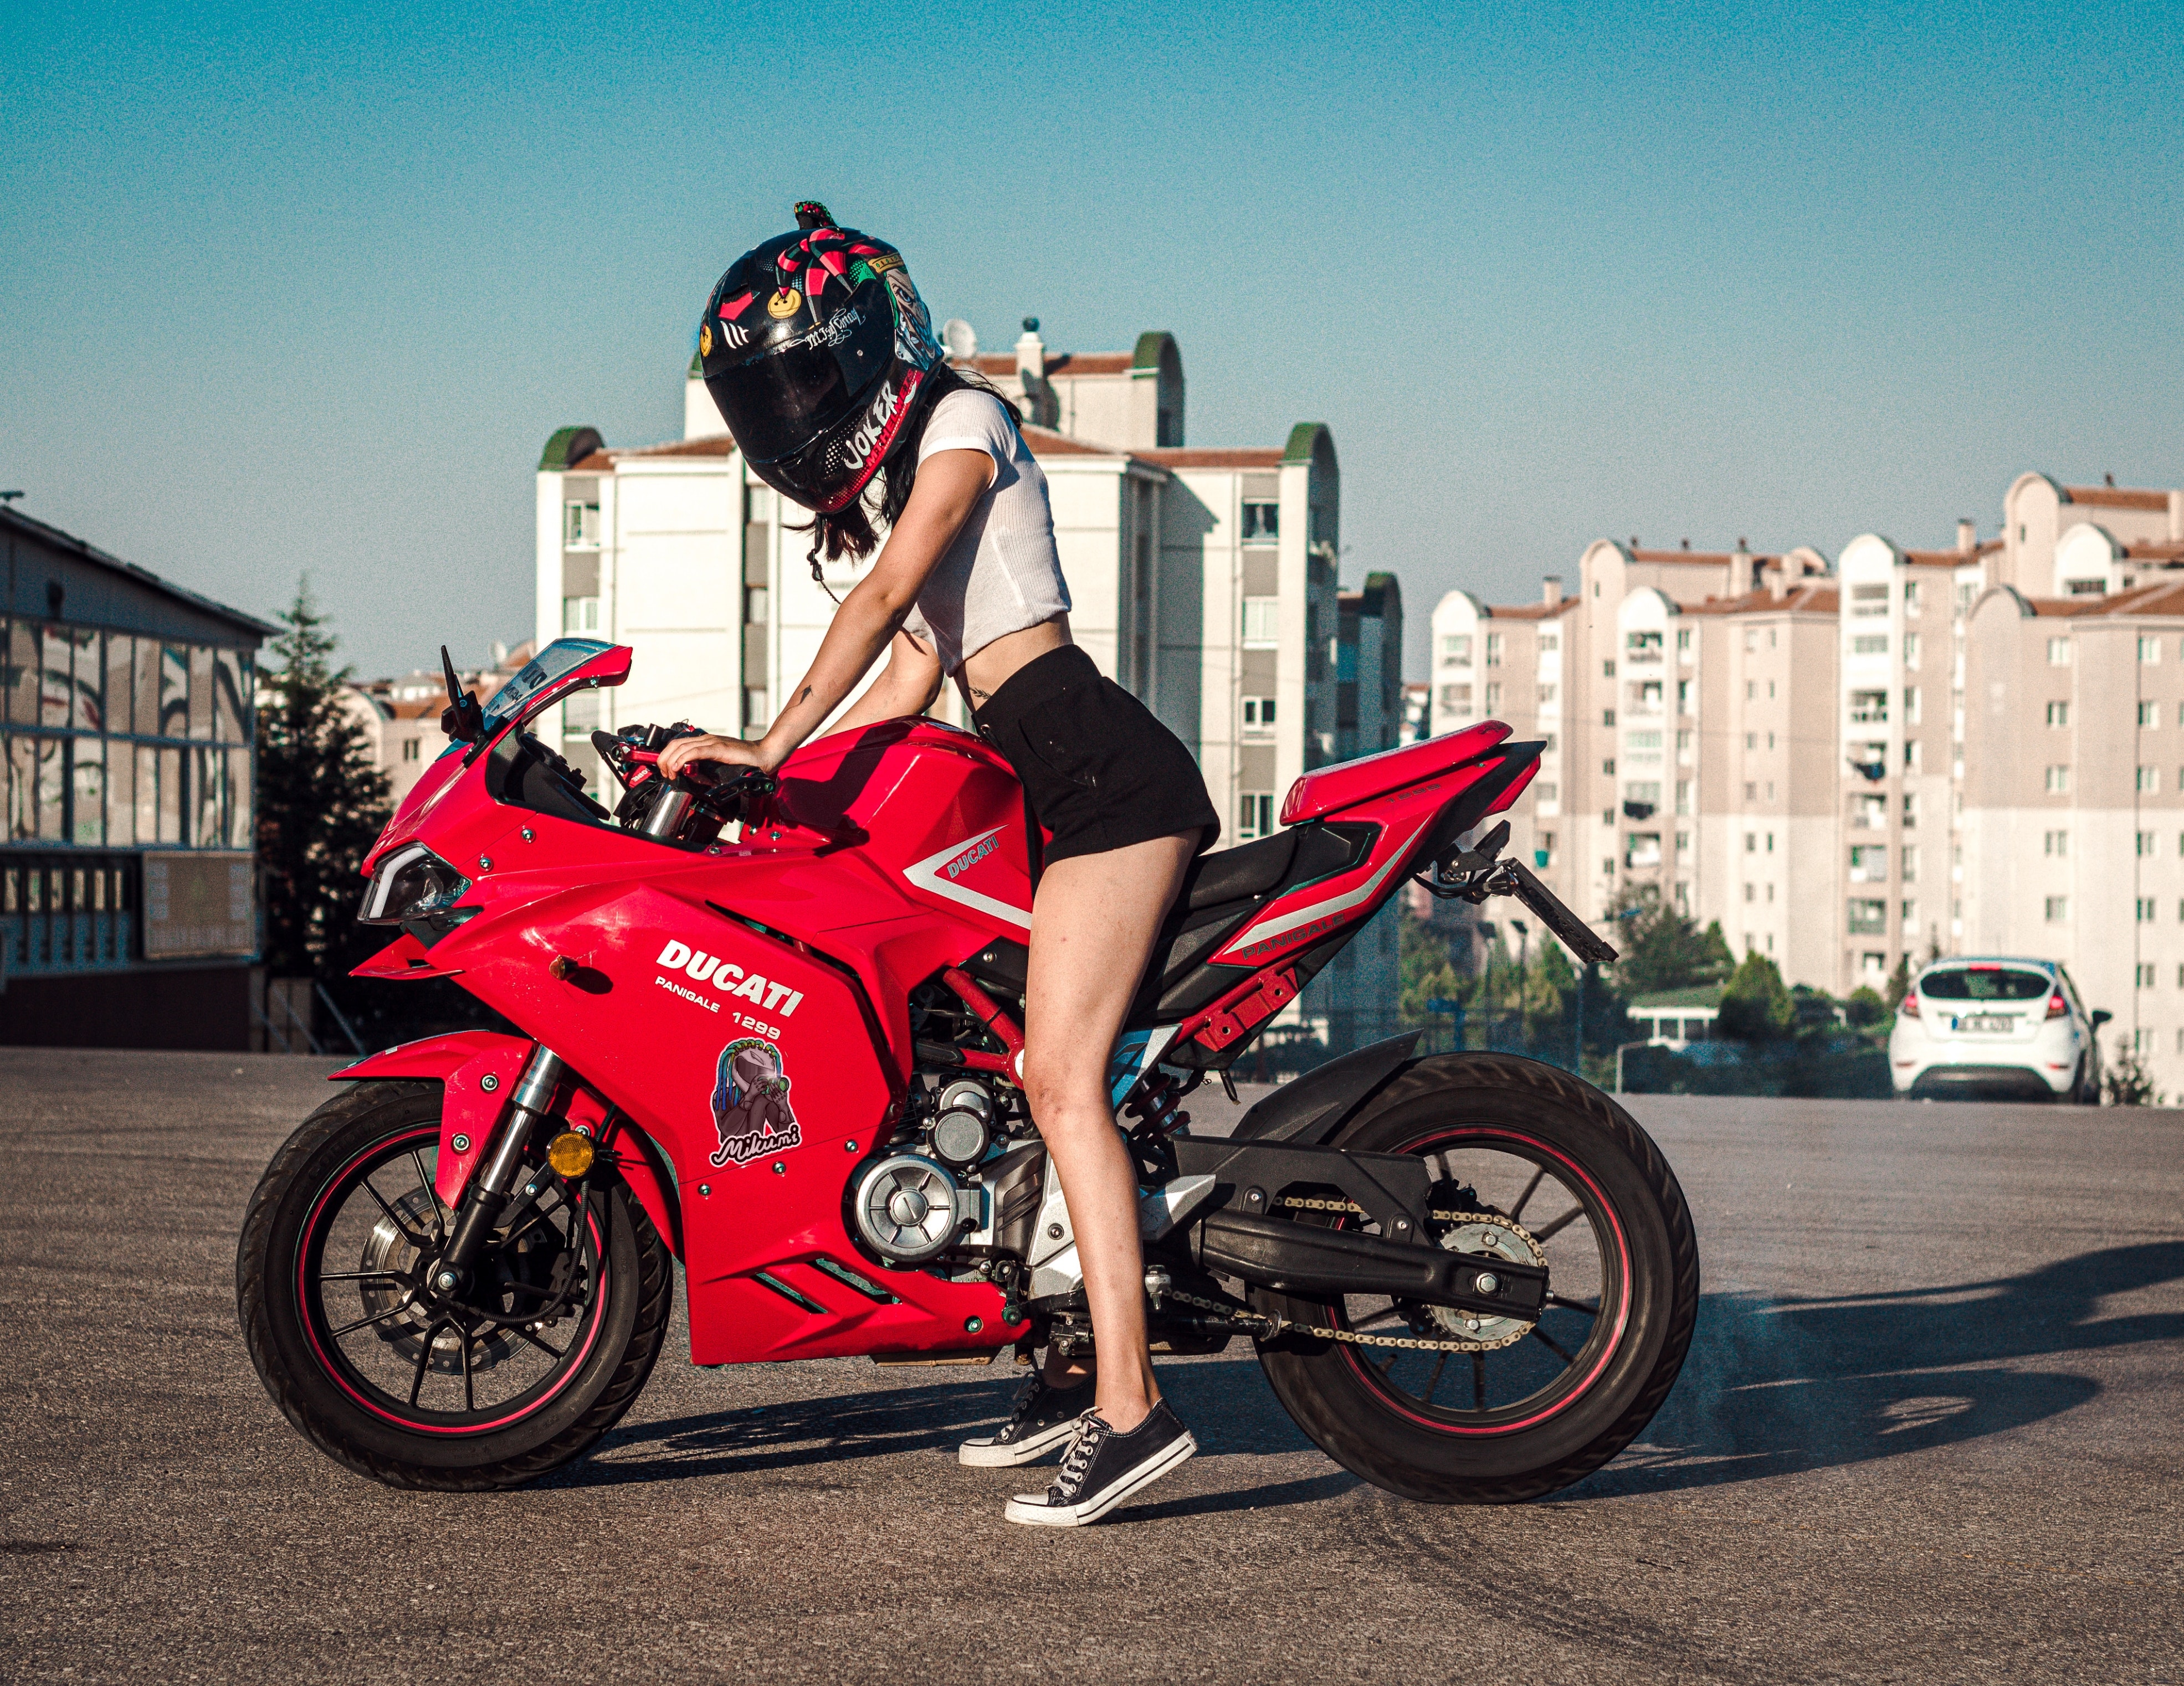
woman, wheel, tire, sky, vehicle, fuel tank, building, automotive lighting, automotive tire, motor vehicle, alloy wheel, automotive design, motorcycle, rim, automotive exterior, motorcycling, motorcycle accessories, fender, motorcycle fairing, headlamp, vehicle brake, rolling, spoke, automotive wheel system, auto part, motorcycle helmet, human leg, personal protective equipment, motorsport, road, racing, helmet, carmine, boot, disc brake, brake, honda, motorcycle racing, street